Gilman Garrison House

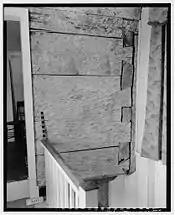
Second story interior view of Gilman Garrison House showing original squared logs of the original garrison house

The Gilman Garrison House stands near the eastern end of Exeter's historic waterfront commercial district, on the south side of Water Street at its junction with Clifford Street. It is a -story T-shaped structure, with a gabled roof and clapboarded exterior. The oldest portion has a frame of oak timbers, with heaving wooden planking forming its walls. The upper floor projects over the ground floor and there are also wall structures indicative that part of the house could be isolated by means of a wooden portcullis. Despite its unusual architectural features, there is no evidence that the house was built as a garrison or that it was ever attacked.